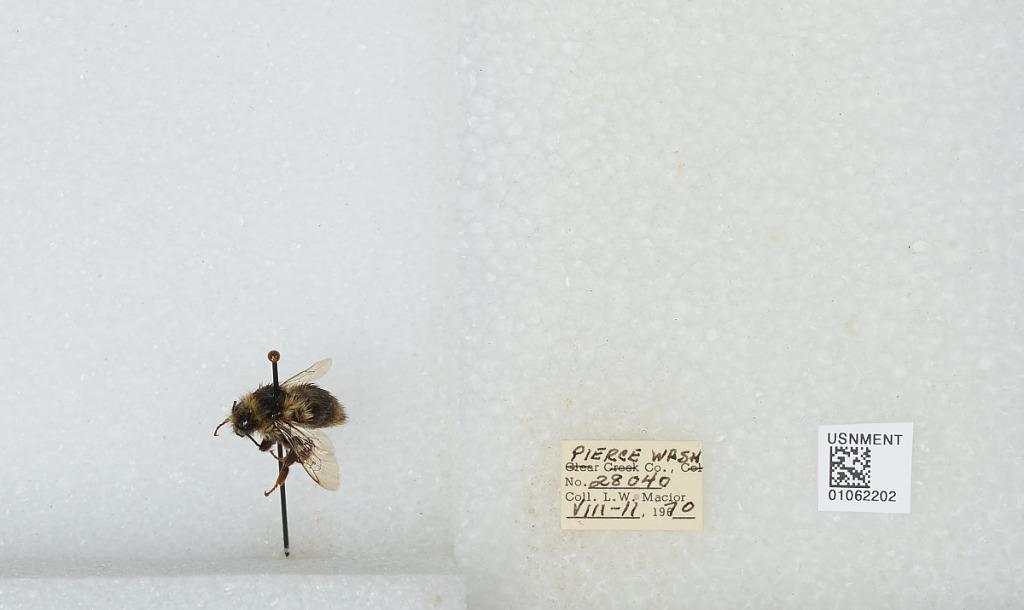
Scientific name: Bombus bifarius nearcticus
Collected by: L. Macior
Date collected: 1970-8-11
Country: United States
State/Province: Washington
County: Pierce
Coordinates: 47.05, -122.12